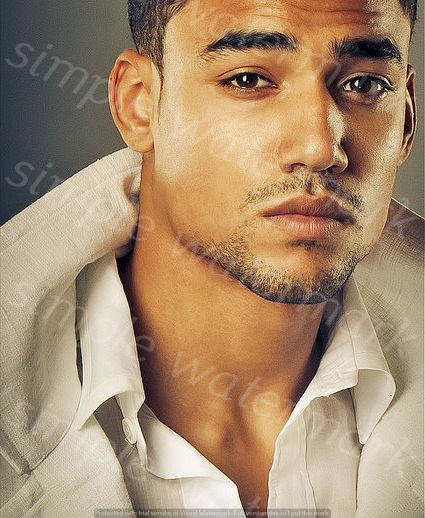
Label: Watermark